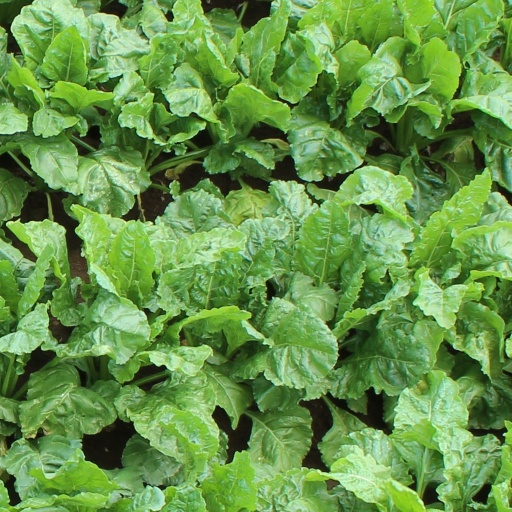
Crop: sugar beet